Xu Qin

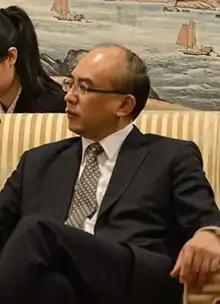
Xu Qin in 2014

Xu Qin (born October 1961) is a Chinese politician, and the current Party Secretary of Heilongjiang. Previously he had served as governor of Hebei, and before that, mayor, then Party Secretary of Shenzhen, China's most prominent special economic zone.